The Dollop

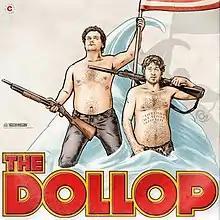

The Dollop is an American comedy history podcast in which comedian Dave Anthony reads stories from American history to his friend and fellow comedian Gareth Reynolds, who usually has no knowledge of the topic that will be discussed, with the two commenting on and reacting to the stories. Each episode centers on an event or person from history selected for its humor or peculiarity. Typical episodes feature stories or events that are usually, but not always, from American history; they are described by Anthony, and he and Reynolds often improvise comical scenarios.